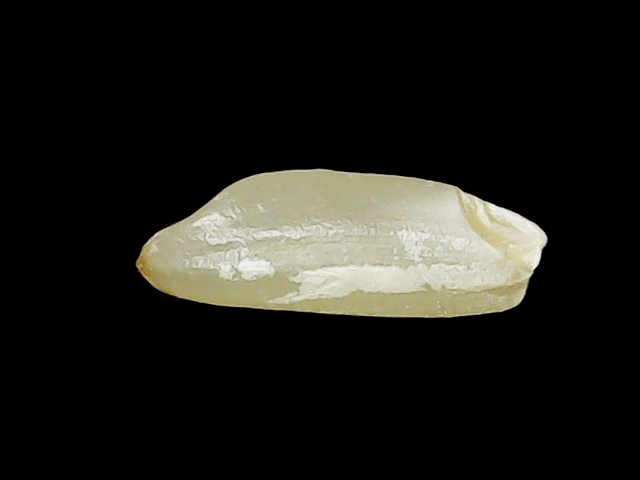
Rice variety: Binadhan12